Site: brandenburg
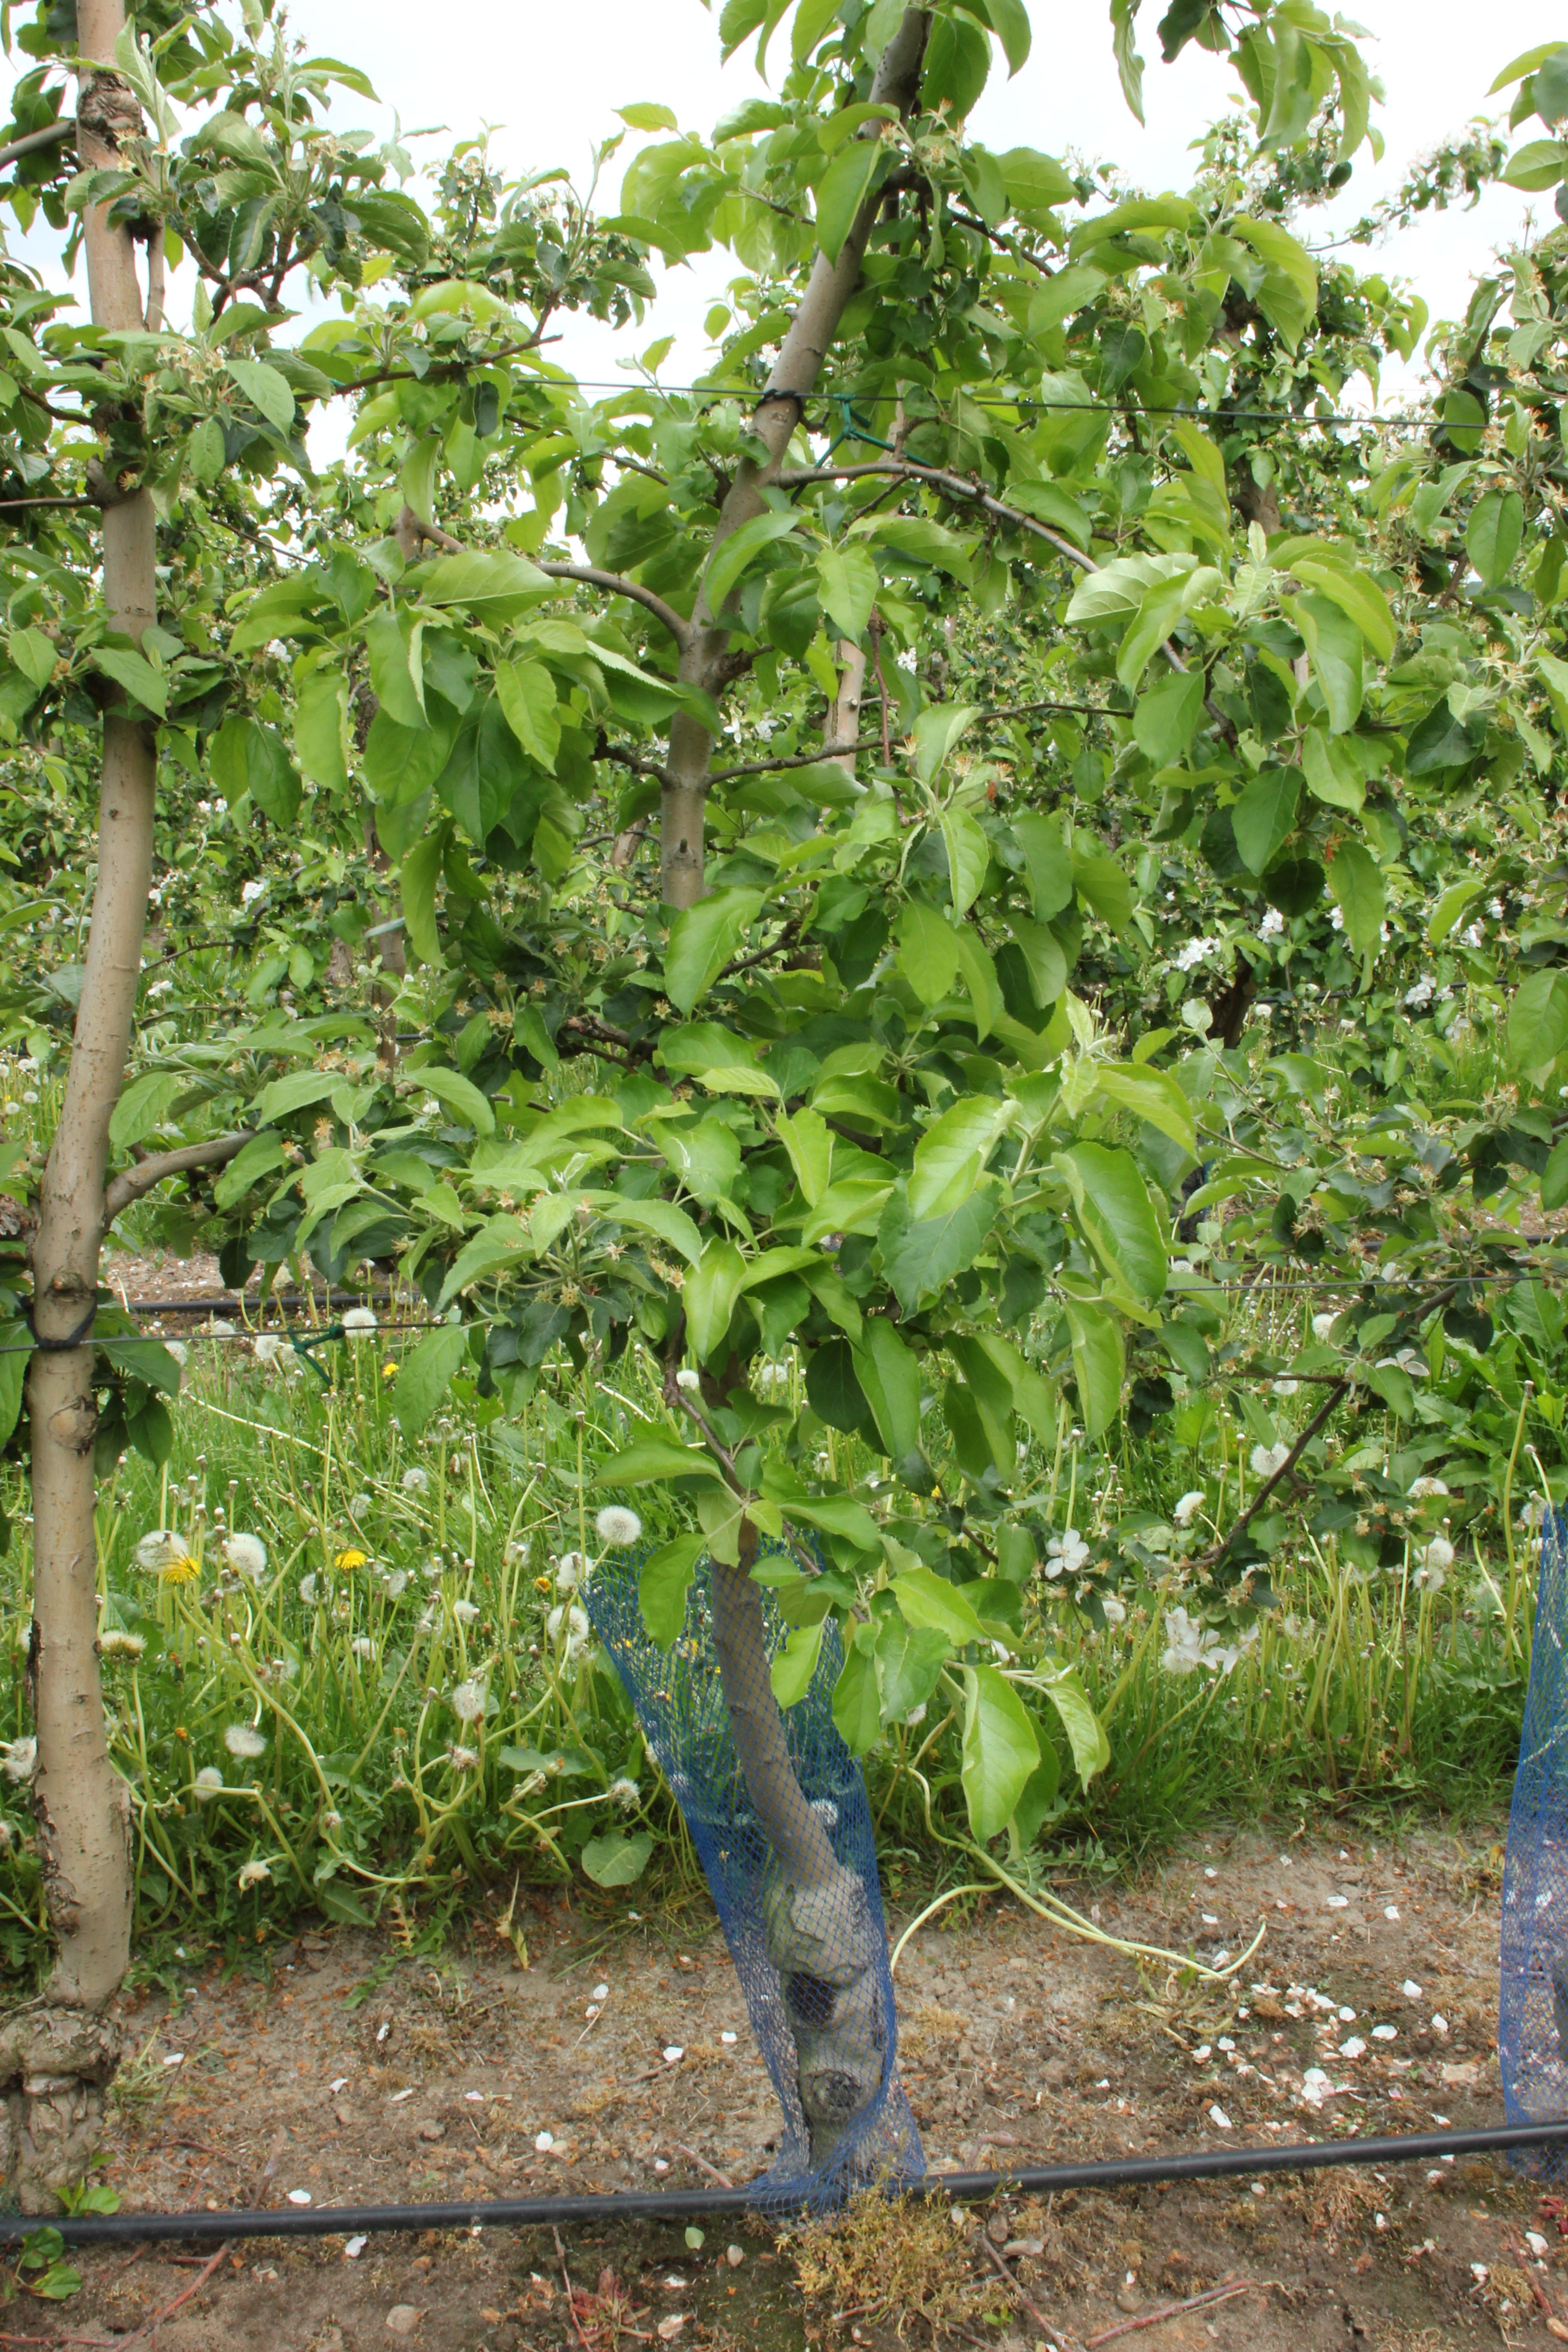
Growth stage (BBCH 67): Flowering